Hong Kong House of Stories

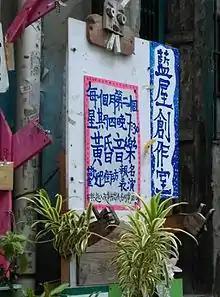
The Viva Blue House Studio

In Community Classroom, there are Community Arts Workshop, Local Crafts Workshop, Traditional Industry Workshop and Traditional Food Workshop organized for the public to learn more about traditional artwork and crafts.